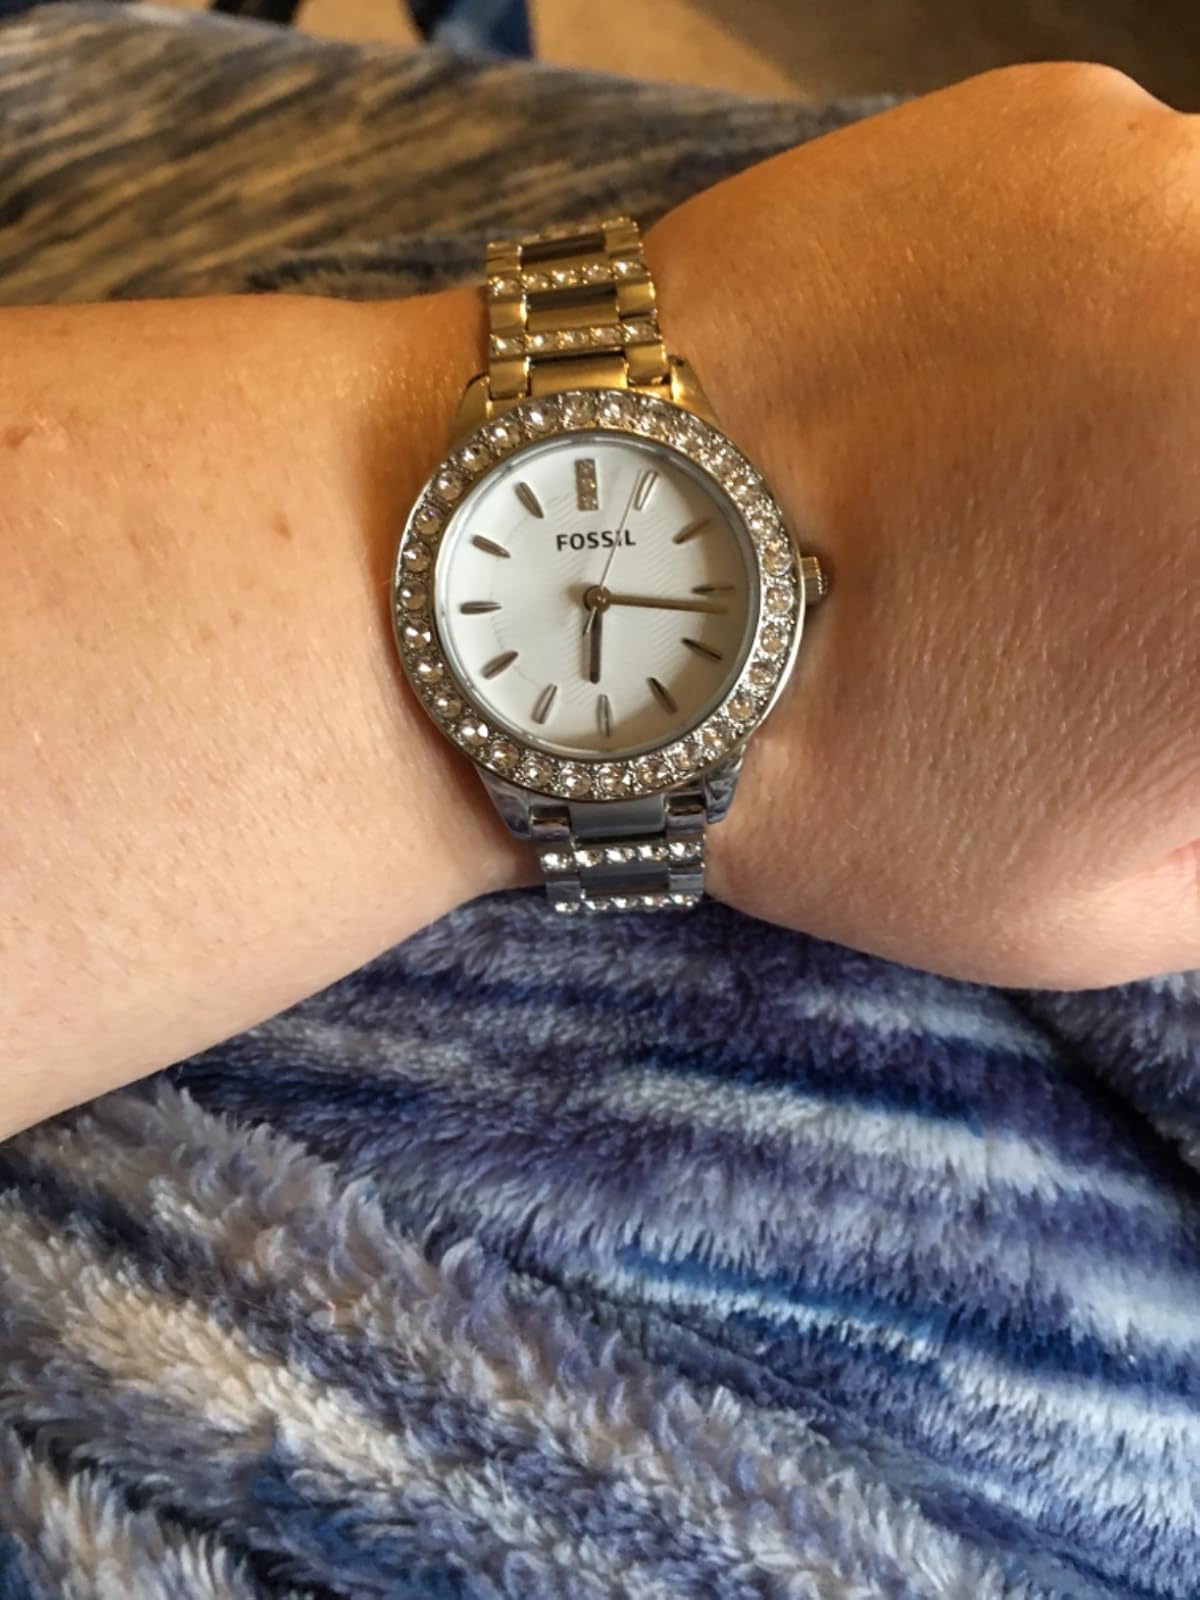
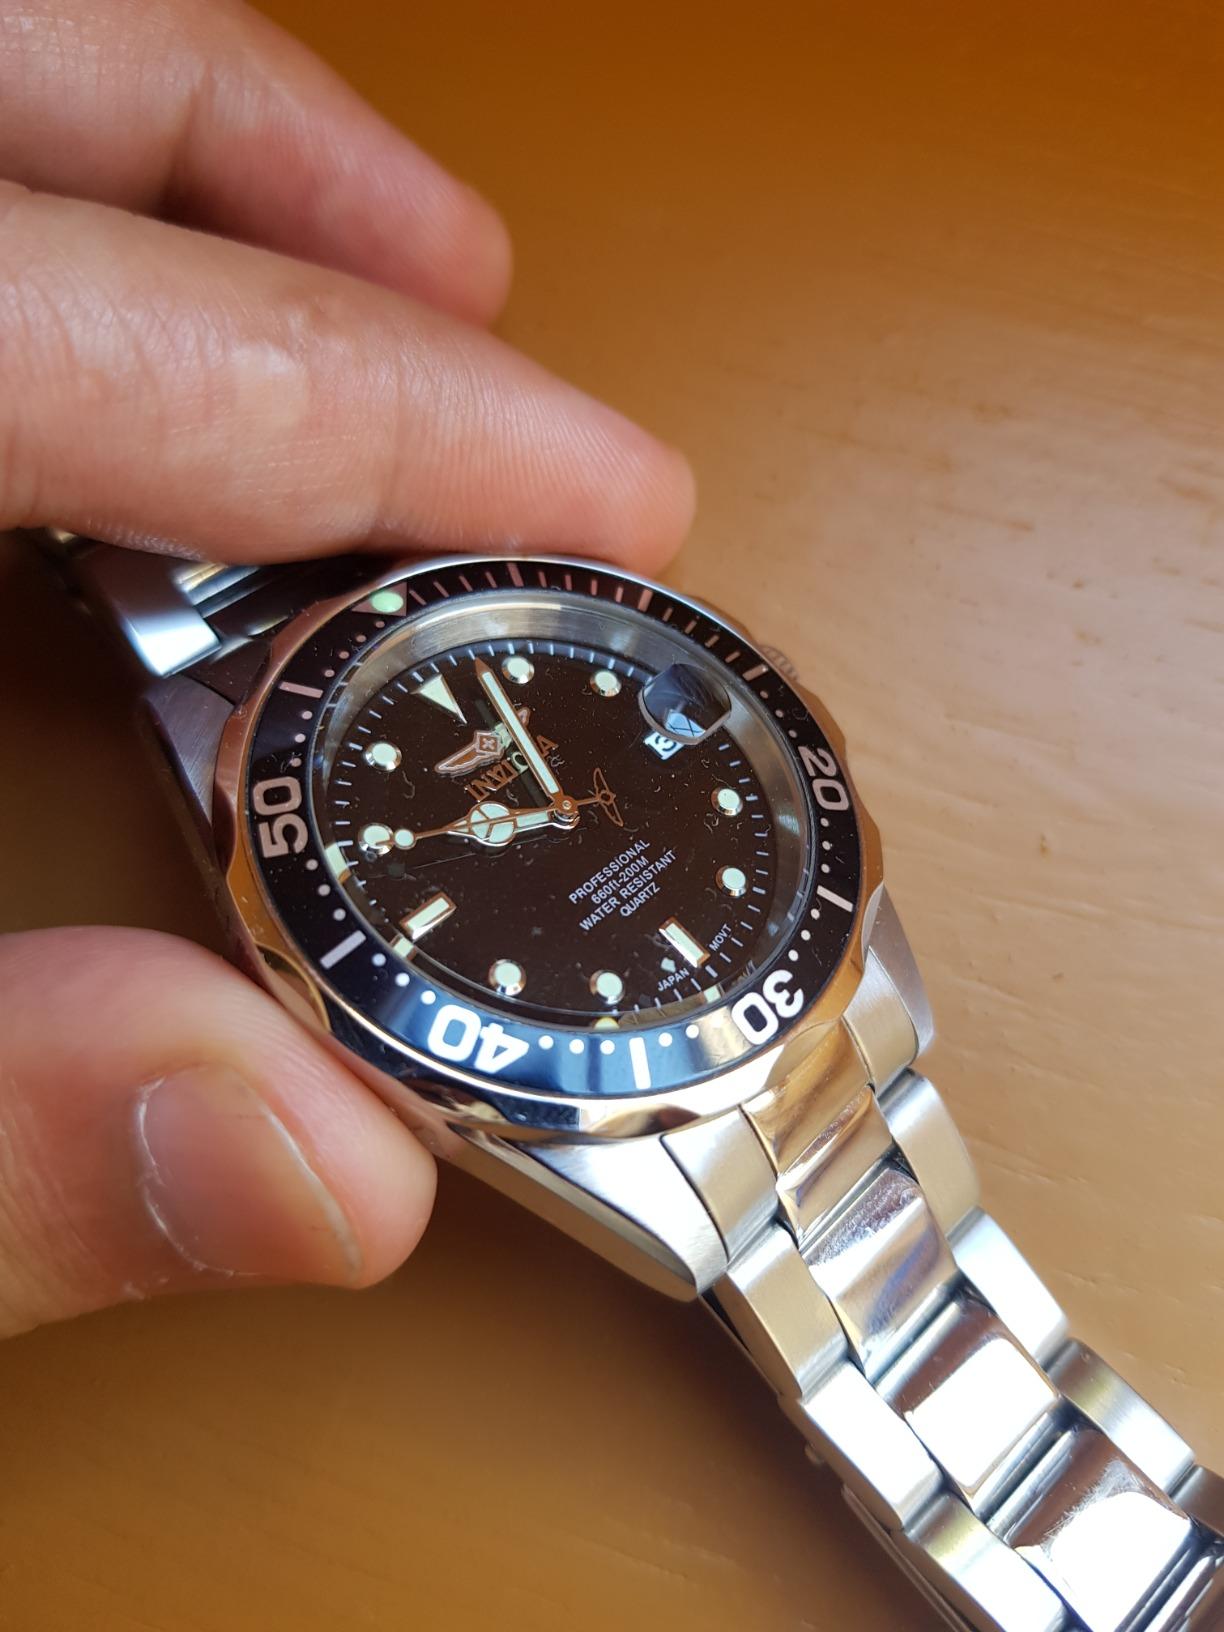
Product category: accessories_watch
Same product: no